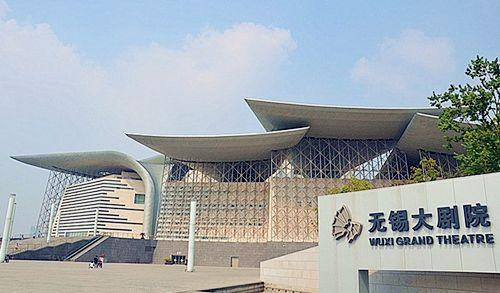
地标名称：无锡大剧院
所在城市：无锡市·滨湖区